Karry K60

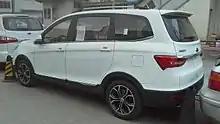
Karry K60 rear

The K60 EV is powered by an 80 kW permanent electric motor with 240N·m of torque and a top speed of . The battery has a density of 182Wh/kg and is capable of a NEDC range of . The DC fast charging takes 1.5 hours to charge the vehicles fully.